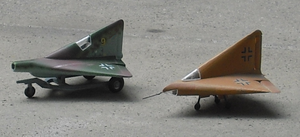
Le Lippisch DM-1 est un planeur delta expérimental allemand construit durant la Seconde Guerre mondiale. Les essais eurent lieu sous contrôle américain et servirent au développement du Convair XF-92.